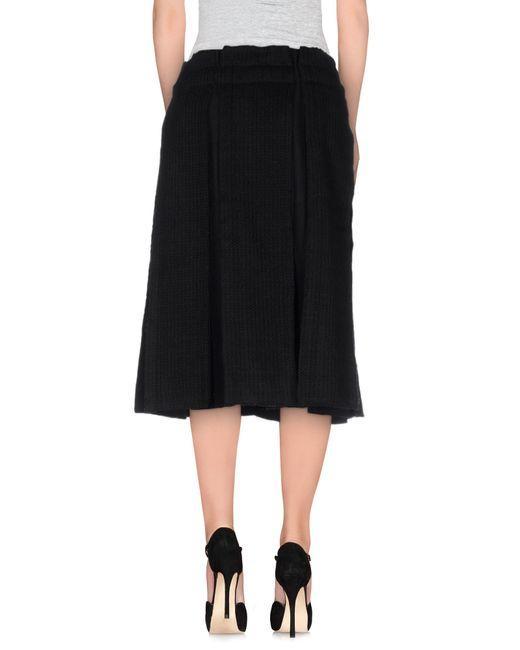
schwarzer Damenrock schlicht für das Büro